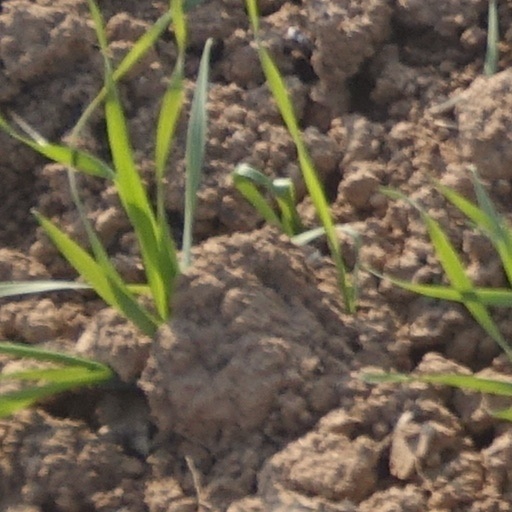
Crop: wheat